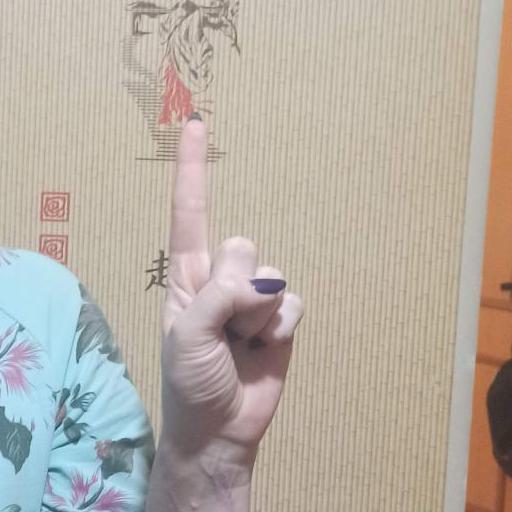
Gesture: one